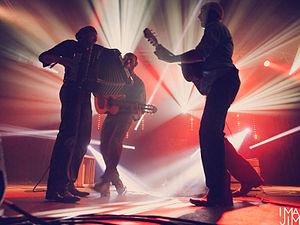
[La Rue Ketanou] à La Poule des Champs 2014
Le festival La Poule des Champs est un festival de musique organisé par l'association Alba Riva, se déroulant sous chapiteau, dans le petit village d'Aubérive au nord de la Marne dans le Grand Est.